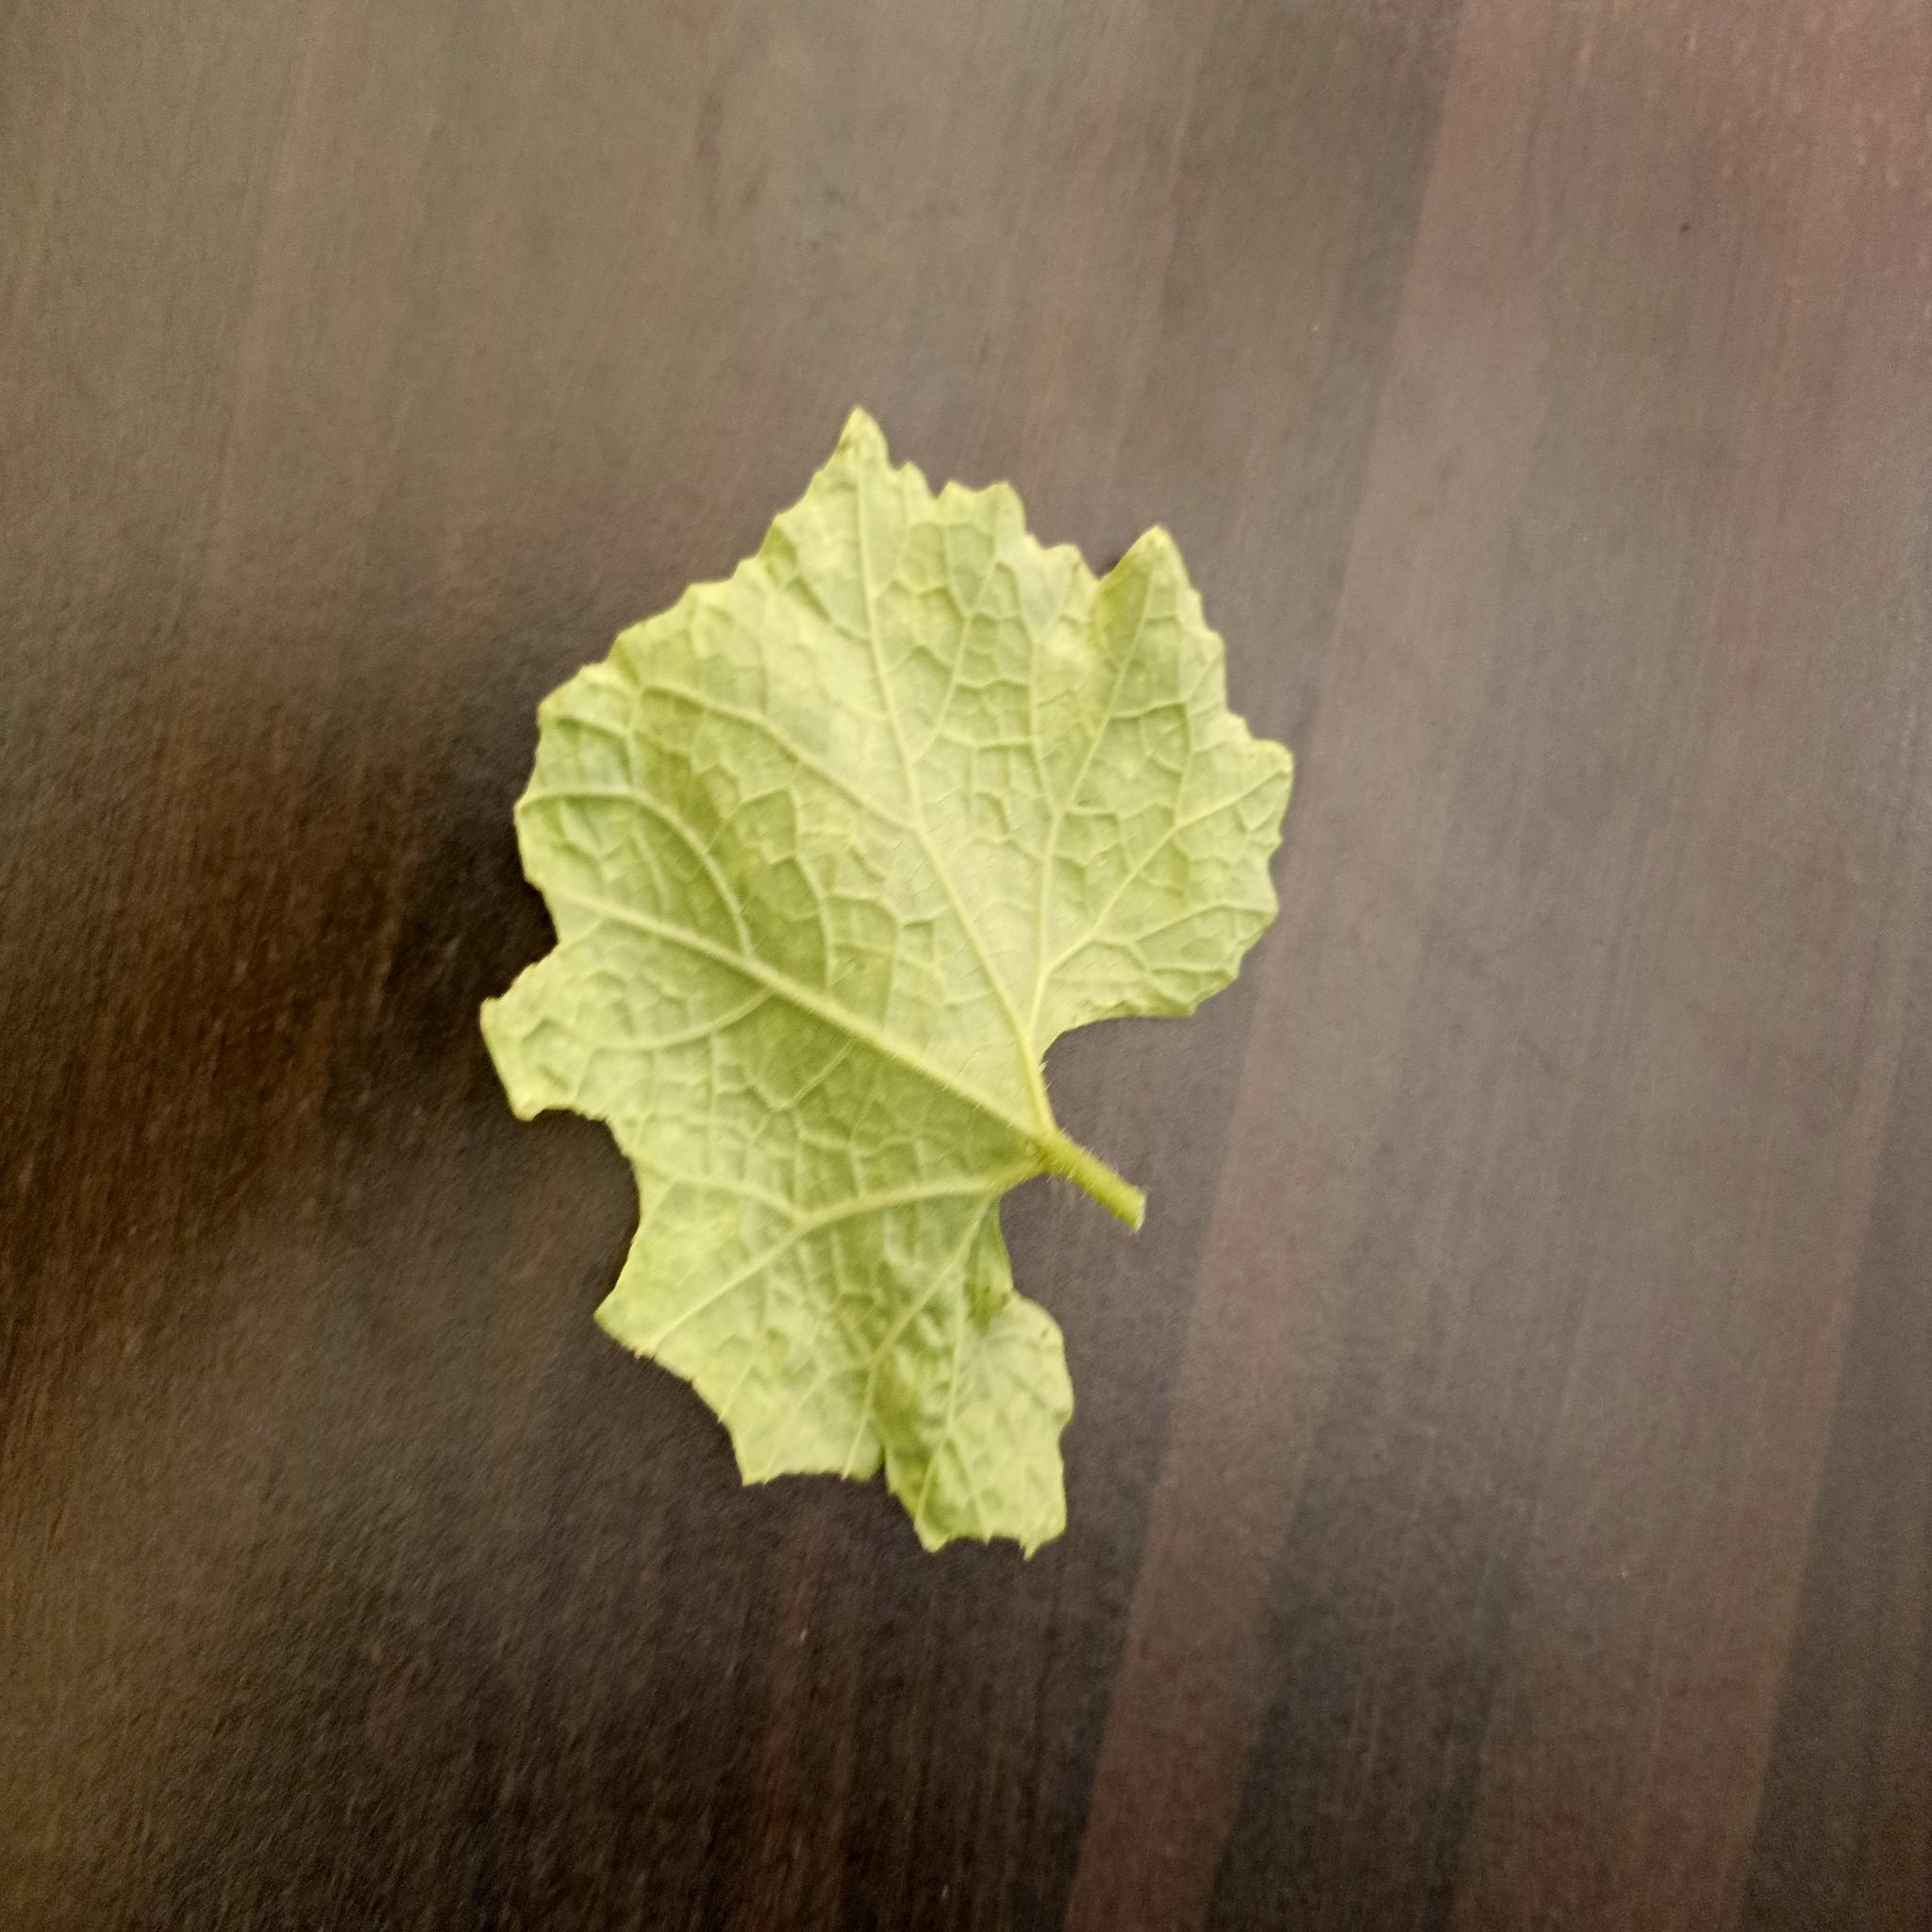
Label: Downy mildew